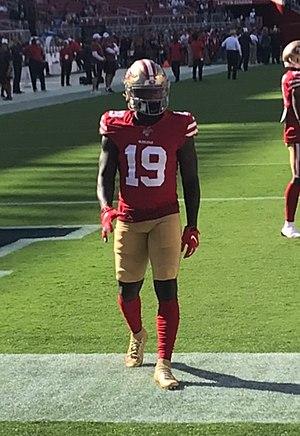
Tyshun Raequan Samuel, dit Deebo Samuel, est un joueur de football américain né le 15 janvier 1996 à Inman en Caroline du Sud. Wide receiver, il évolue au niveau universitaire sous le maillot des Gamecocks de la Caroline du Sud avant d'être sélectionné au deuxième tour de la draft 2019 de la NFL par les 49ers de San Francisco.